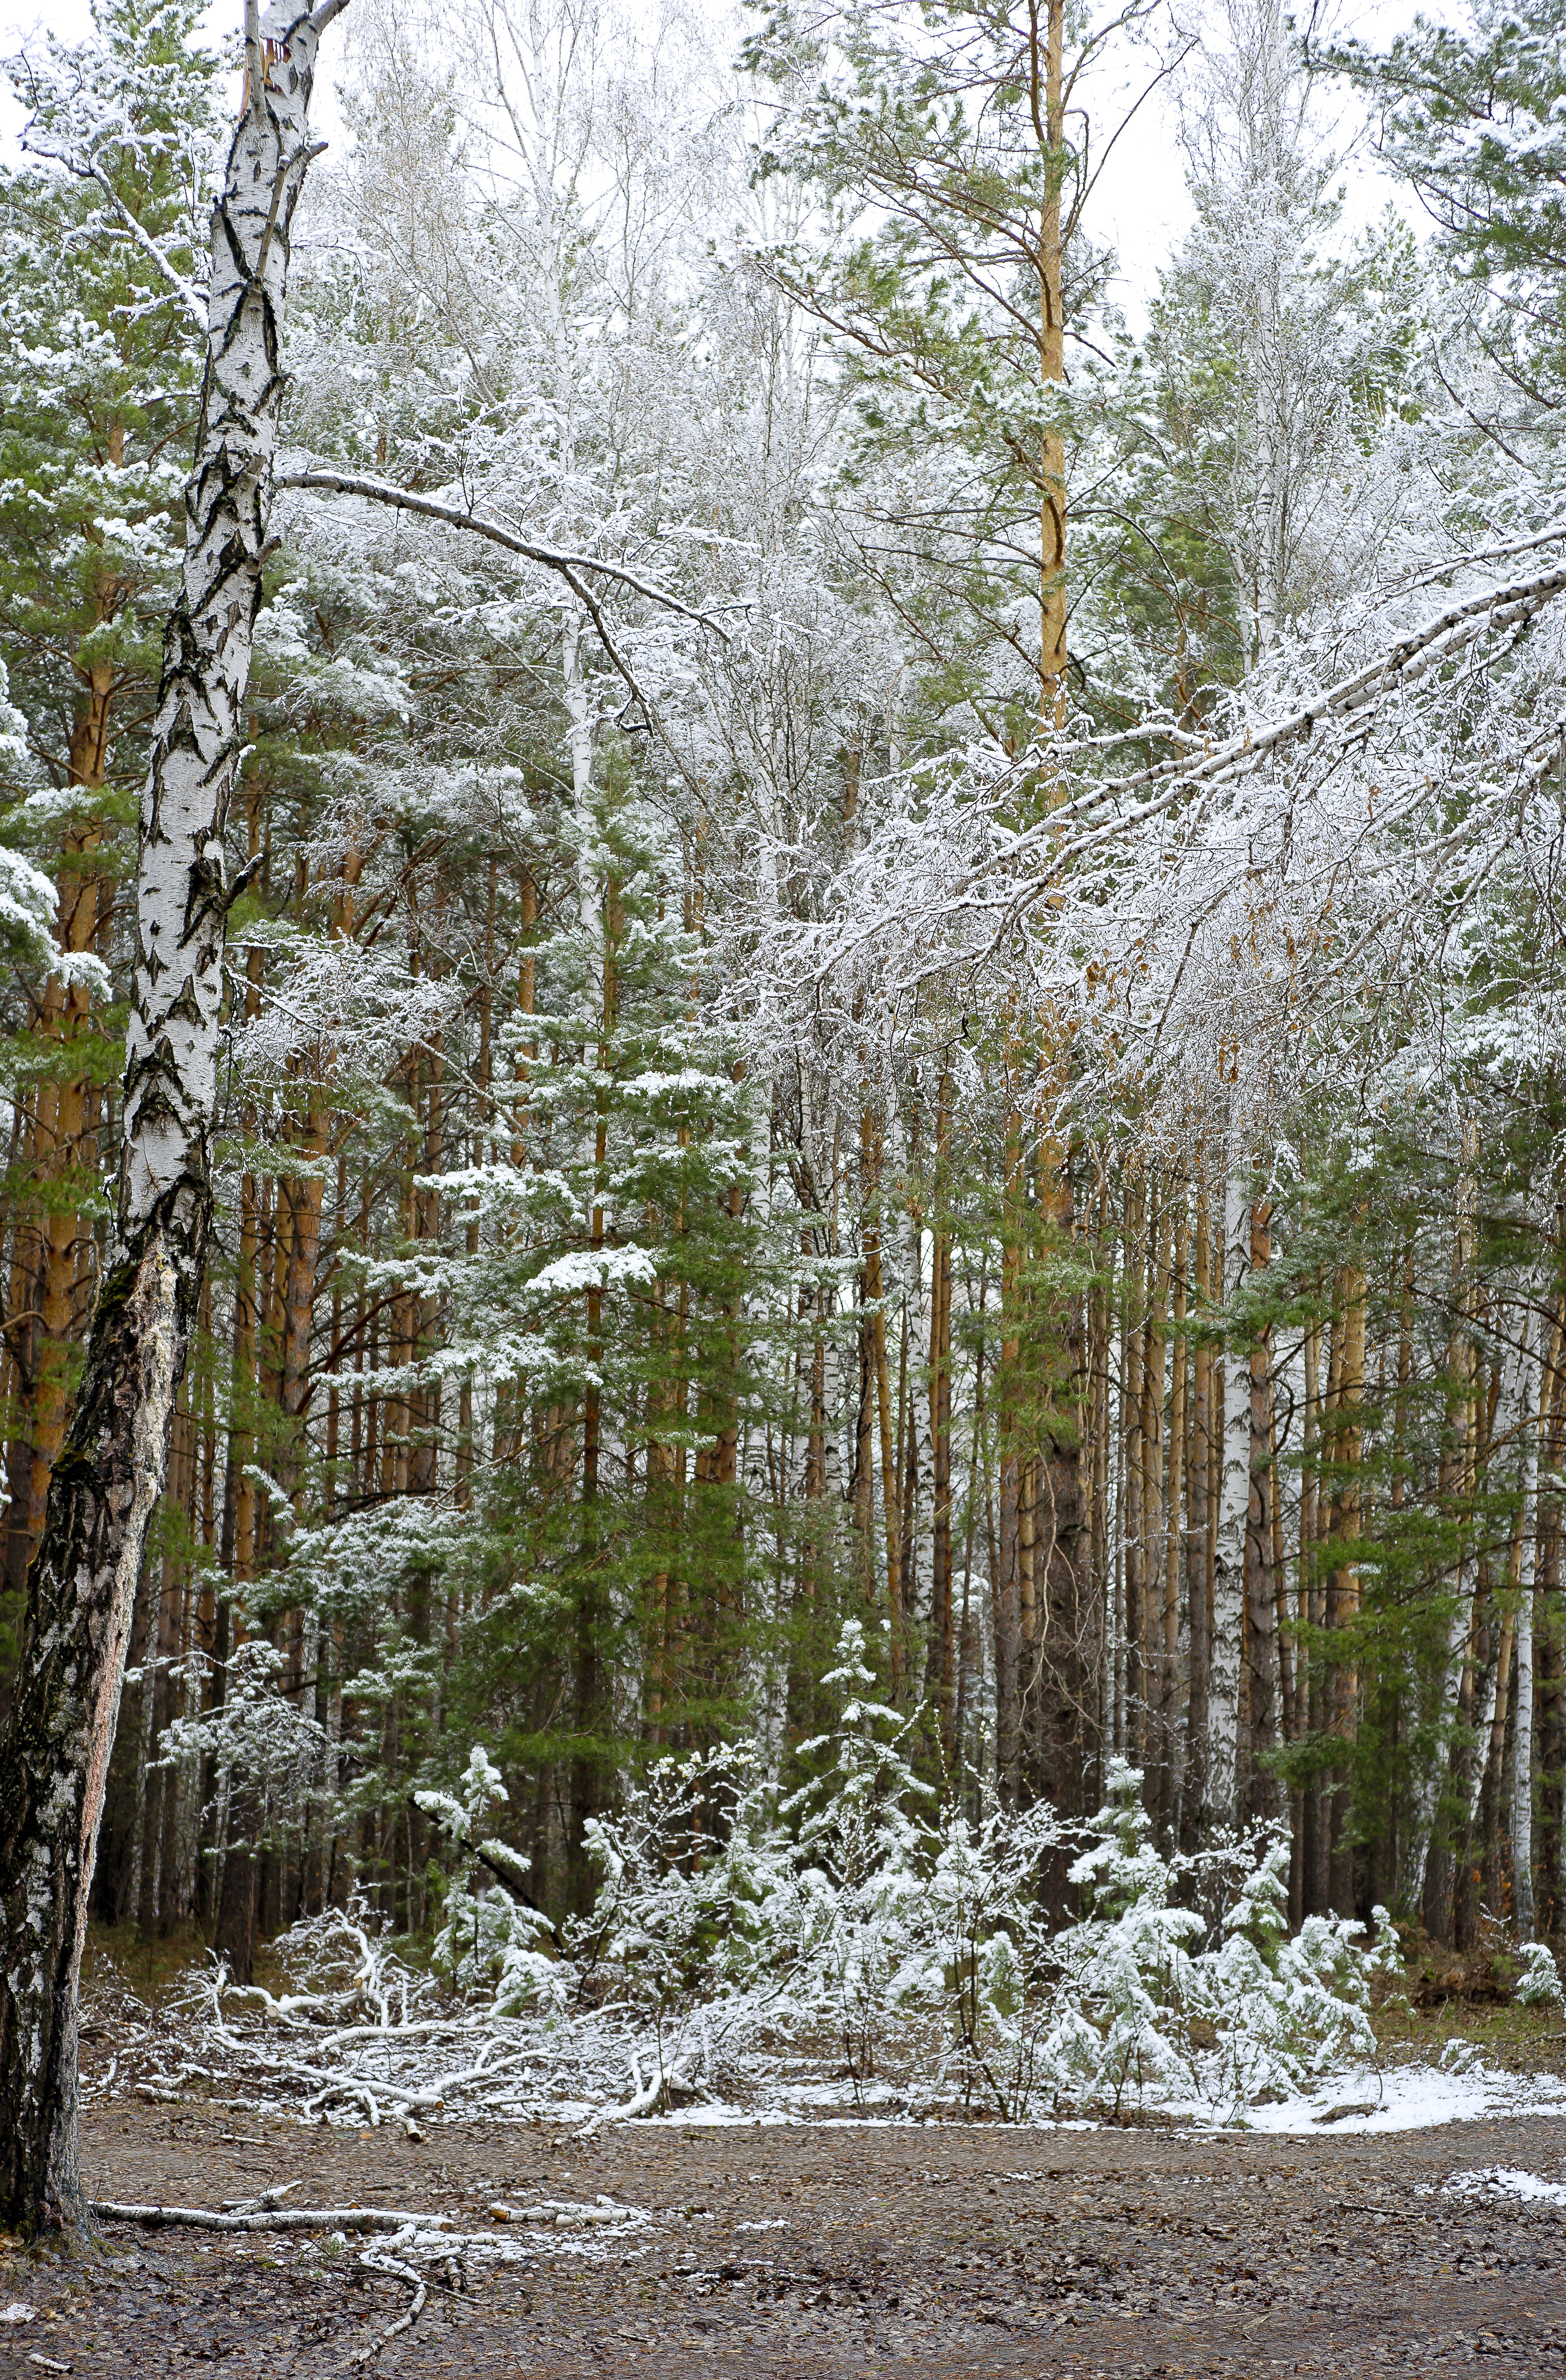
tree, nature, forest, wilderness, branch, snow, winter, plant, trail, leaf, flower, frost, pine, spring, birch, weather, botany, season, trees, spruce, woodland, habitat, ecosystem, siberia, living nature, biome, natural environment, woody plant, temperate broadleaf and mixed forest, temperate coniferous forest, land plant, snow in may